History of the Qing dynasty

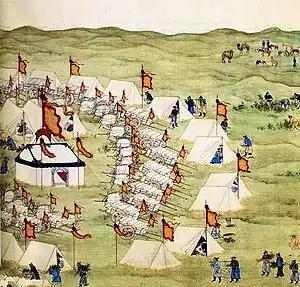
Camp of the Manchu army in Khalkha in 1688

The first seven years of the Shunzhi Emperor's reign were dominated by the regent prince Dorgon. Because of his own political insecurity, Dorgon followed Hong Taiji's example by ruling in the name of the emperor at the expense of rival Manchu princes, many of whom he demoted or imprisoned under one pretext or another. Although the period of his regency was relatively short, Dorgon's precedents and example cast a long shadow over the dynasty.